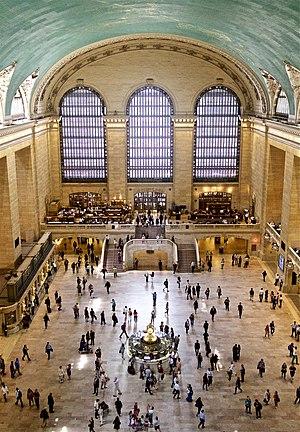
Le Hall Principal de le Grand Central Terminal en 2014.